Isabelo de los Reyes

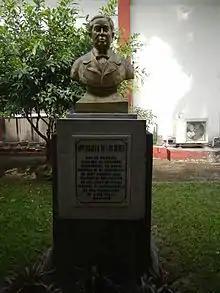
Bust of de los Reyes situated at the University of the Philippines School of Labor and Industrial Relations in UP Diliman.

He also translated into "Iloko" the Gospels of the New Testament and the Acts of the Apostles.